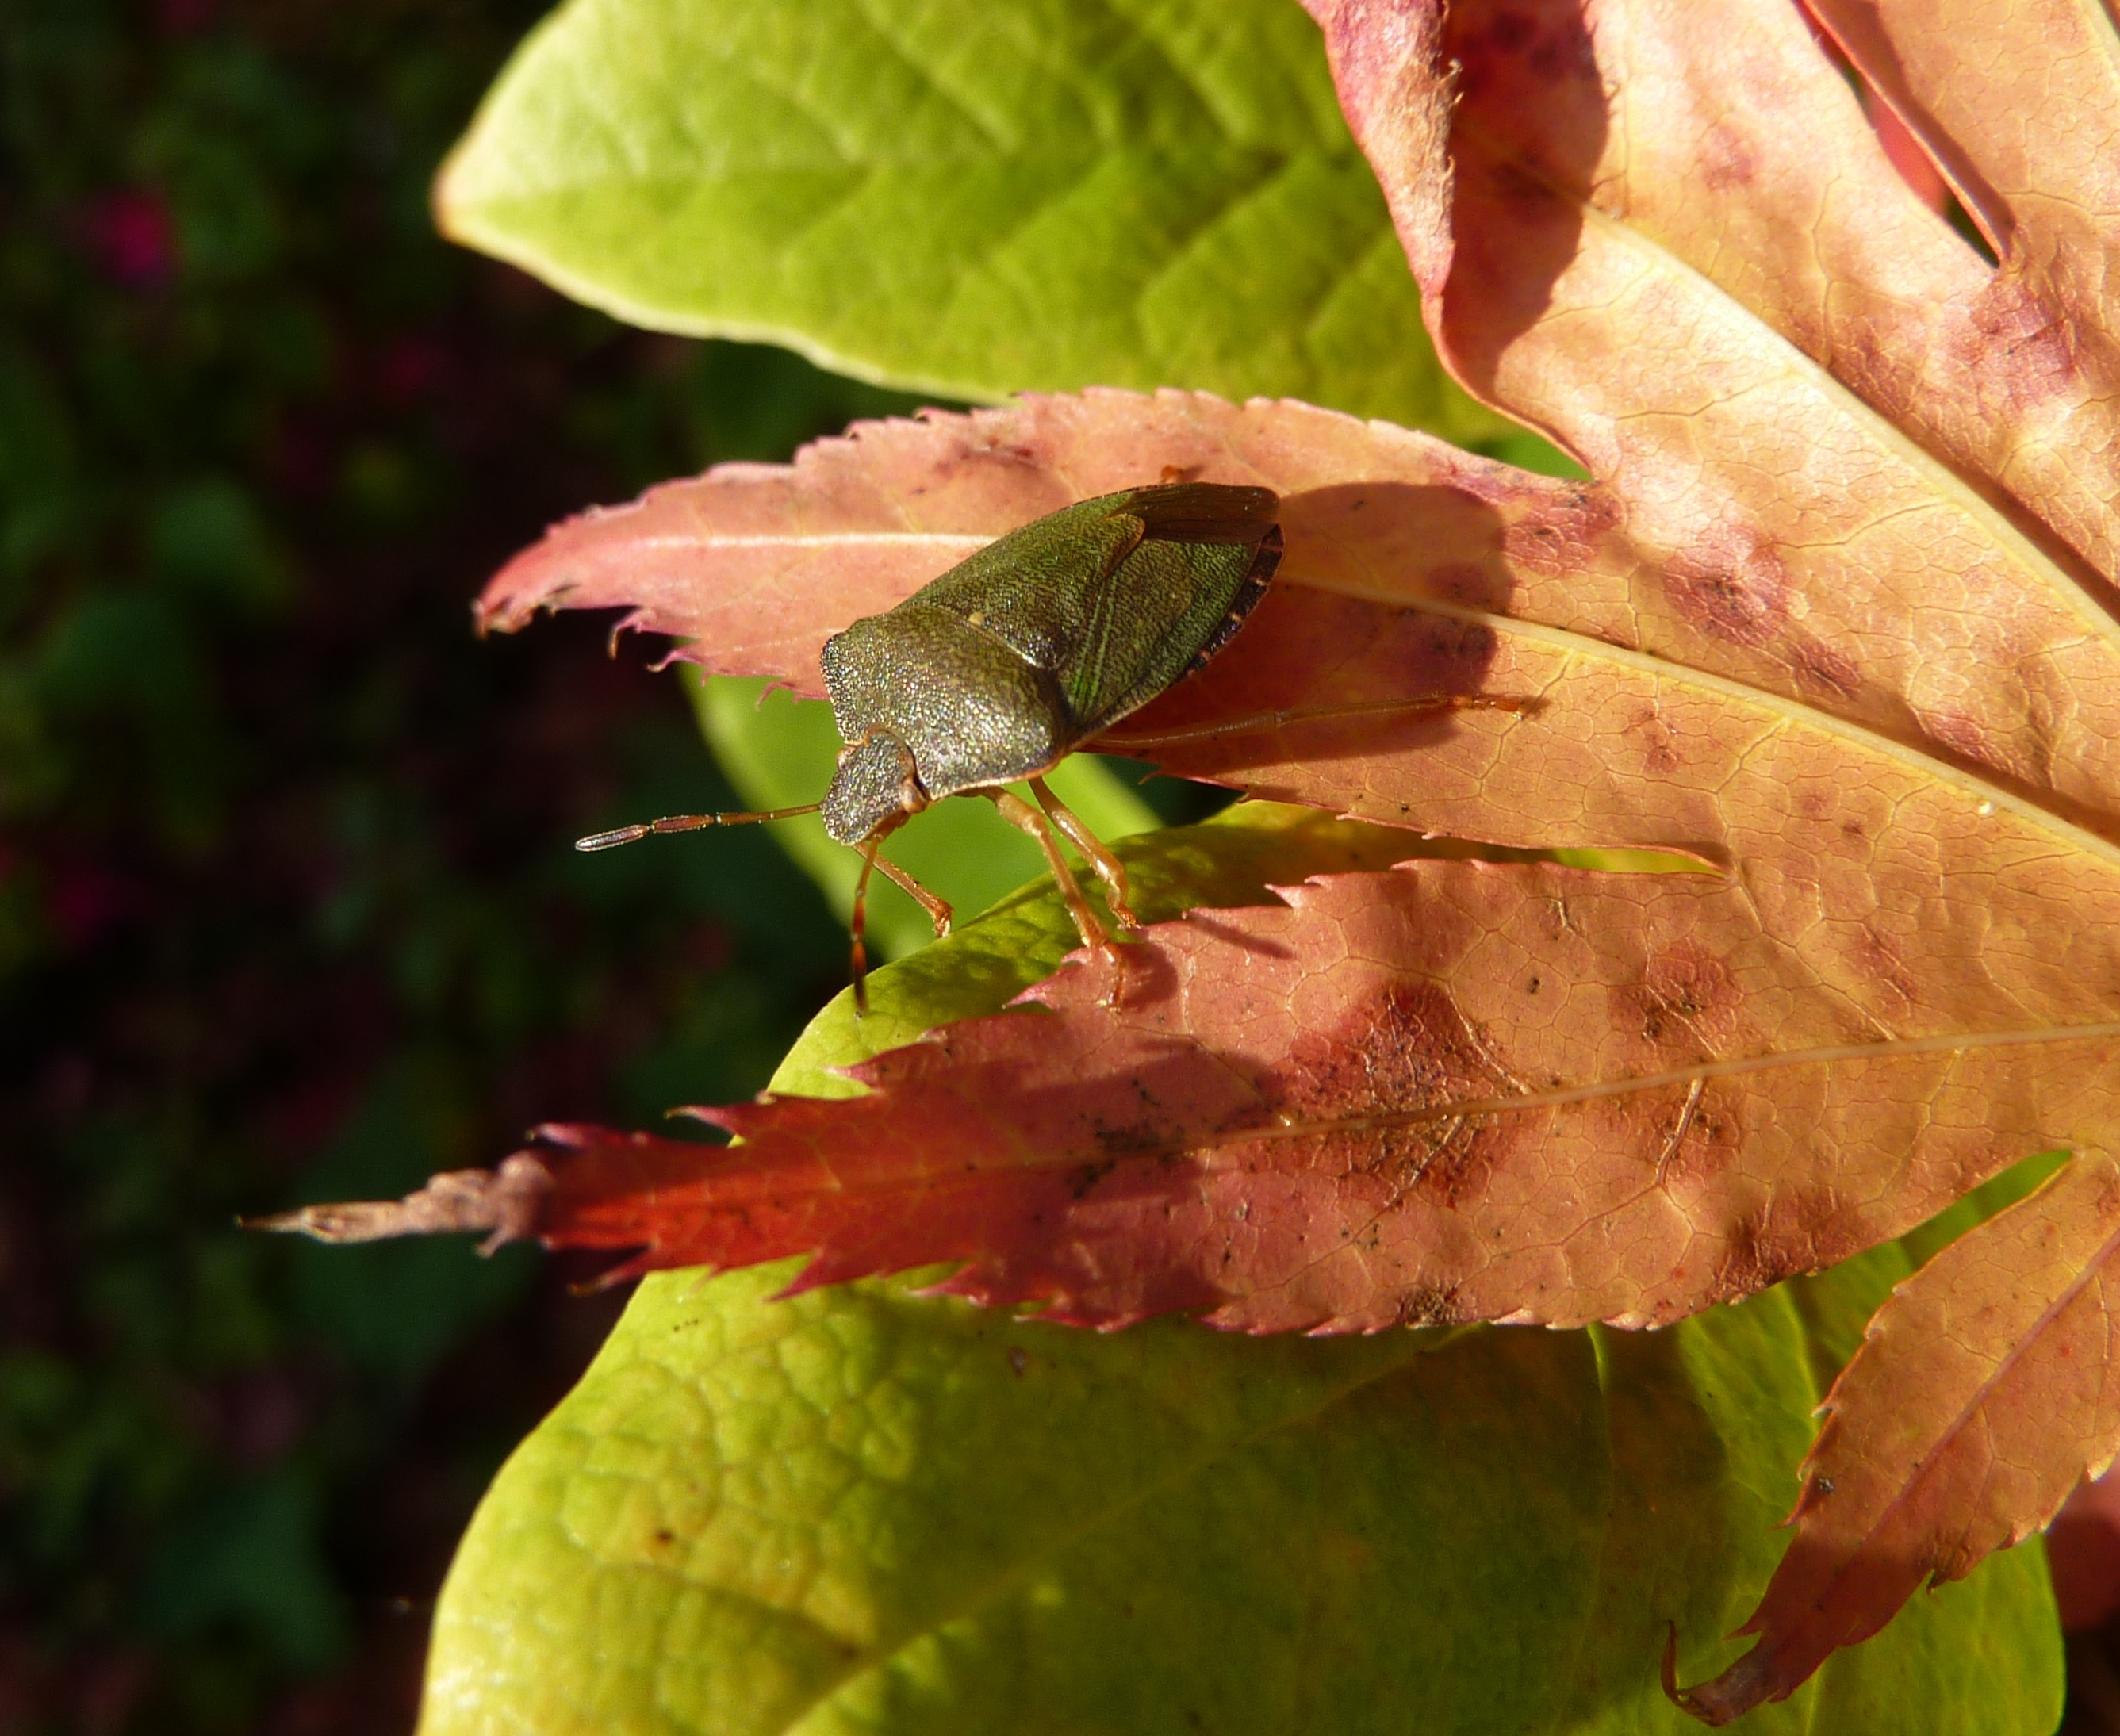
tree, nature, branch, plant, leaf, flower, petal, wildlife, green, produce, insect, autumn, bug, botany, flora, season, maple leaf, close up, deciduous, beetle, macro photography, flowering plant, shield bug, plant stem, woody plant, land plant